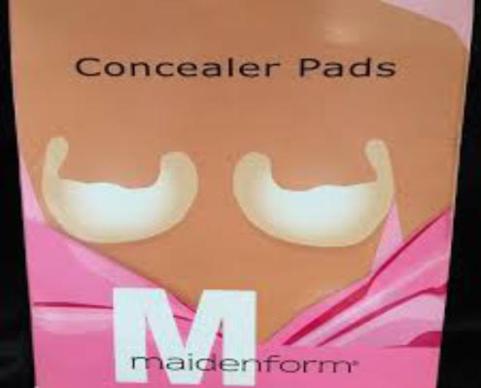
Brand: maidenform
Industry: Clothes